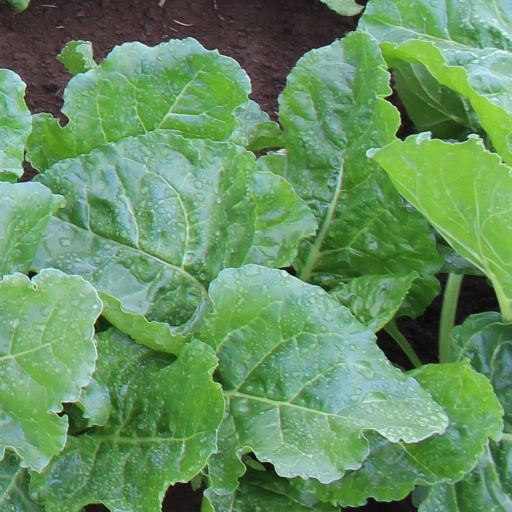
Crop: sugar beet